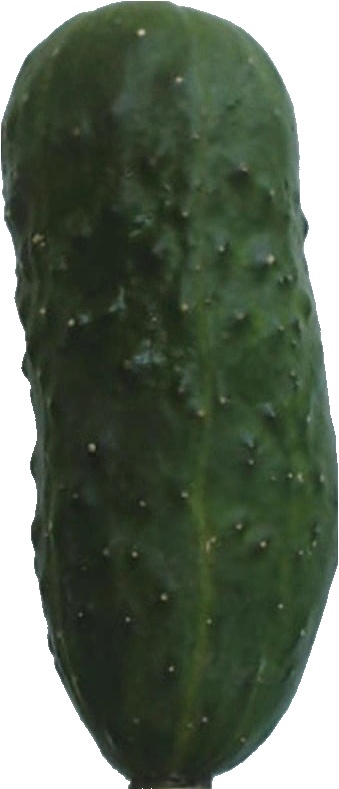
Label: cucumber_1